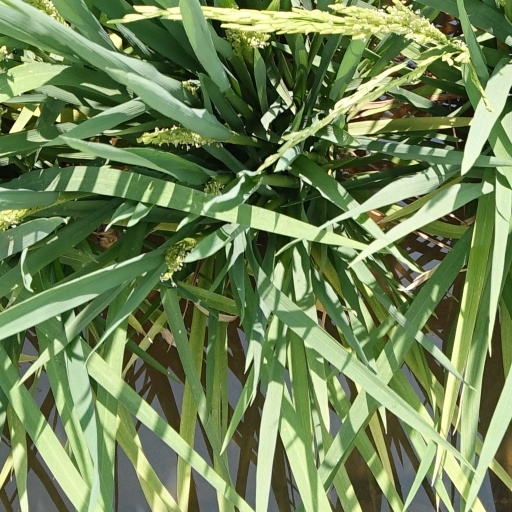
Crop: rice